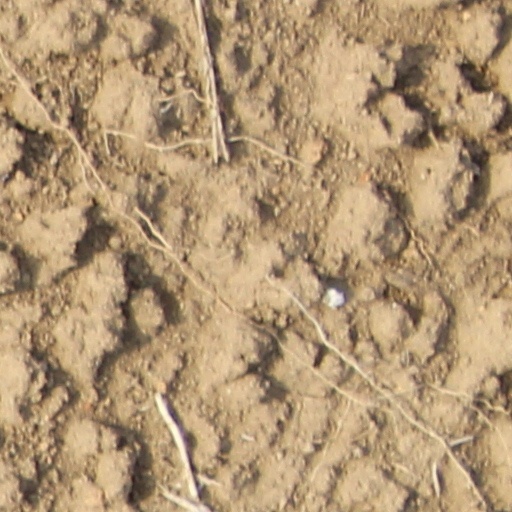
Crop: wheat